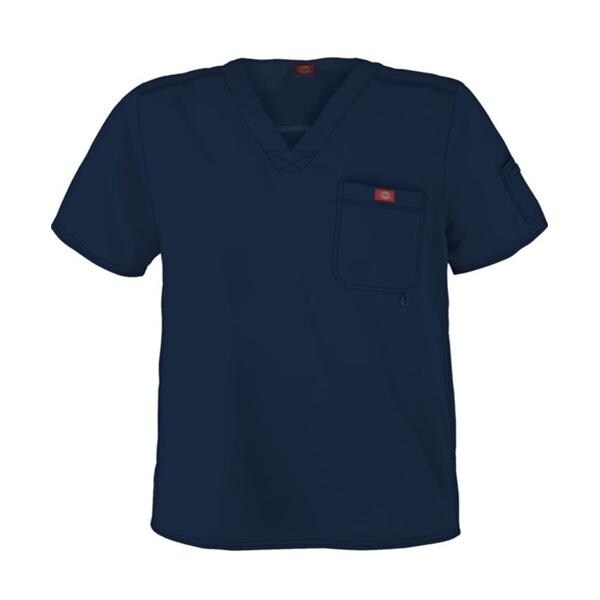
Dickies Shirt Scrub Dickies 81722 2X Large Navy Each - 81722-NVYZ-2XL
Item ship directly from the manufacturer. subject to manufacturer delivery lead times. Email us - Support@medute.com Shirt Scrub Dickies 81722 Adult Navy Short Sleeves 2X Large Each Age Adult Brand Dickies Color Navy Item Shirt Item Type Scrub Quantity Each Size 2X Large Sleeve Short Sleeves Style Number 81722
Brand: Dickies
Category: Business & Industrial > Medical > Scrub Caps